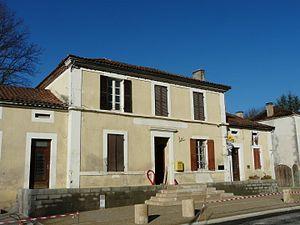
L'agence postale et la mairie de Manzac-sur-Vern, Dordogne, France.
Manzac-sur-Vern est une commune française située dans le département de la Dordogne, en région Nouvelle-Aquitaine.